Natalie Sims

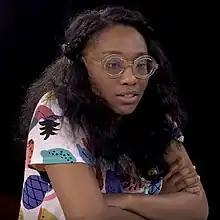
Sims as a panelist at Legacy Conference 2016 in Chicago, Illinois

Natalie Lauren Sims (born June 25, 1984), also known by her stage name Natalie Lauren and former stage name Suzy Rock, is a musician, songwriter, graphic designer, visual artist, writer, and music executive from Tulsa, Oklahoma. As a solo artist she performs within the Christian hip hop and R&B genres, having released a studio album, eight singles, three extended plays, a mixtape, and a live extended play as well as being featured on numerous songs by other artists. She also is a member of High Society Collective – along with Sho Baraka, Swoope, and J.R. – which released a studio album, "Circa MMXI: The Collective," in 2012. She released her first studio album, "Handle with Care", in 2020 through Rostrum Records. Five singles were released for the album: "Meditate" in 2019, and "Something Something", "Just Breathe", "Back to Love", and "Bra Off" in 2020. A live EP of the same title was released in 2024.